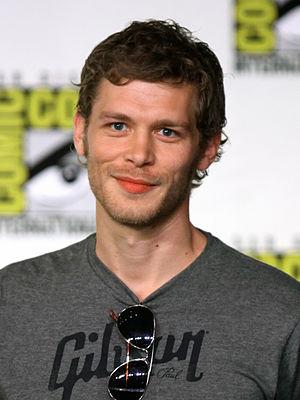
Joseph Morgan est un acteur et réalisateur britannique.